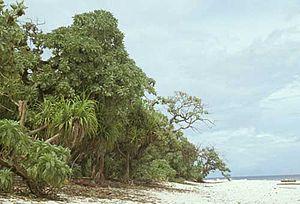
Fanna est une petite île des Palaos, en mer des Philippines. Bien qu'inhabitée, elle constitue une commune de l'État de Sonsorol dont l'île principale, Dongosaro, est distante d'un peu moins de deux kilomètres vers le sud.